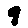
Label: 9